Solapur railway station

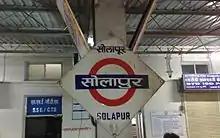
Solapur railway station platformboard

Solapur railway station is located in Solapur district in the Indian state of Maharashtra and serves Solapur city and the industrial belt around it. It is headquarters of Solapur Railway Division and a part of Central Railway zone.